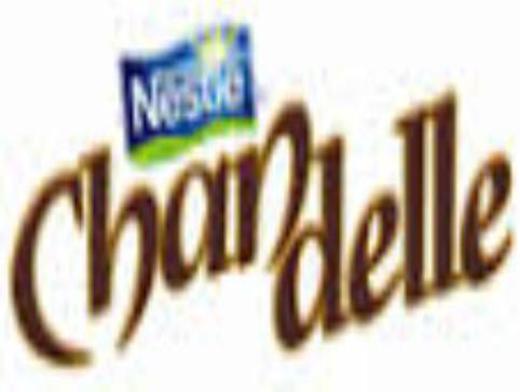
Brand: chandelle
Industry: Food